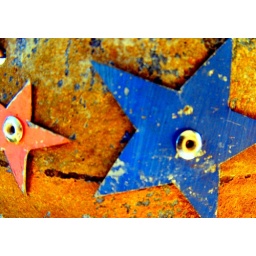
I have this bird feeder in my yard. This is the base of it. I have enhanced the colour.